Dimensions in Testimony

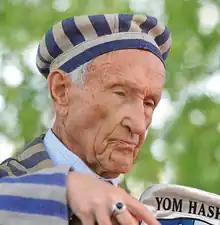
Edward Mosberg, who was interviewed in June 2018

Production for a single interview typically requires a 5-day process, in which the survivor is asked a series of questions, commonly within a rig that is able to film on green screen from multiple angles at once. Between 2013 and 2017, testimonies were filmed within a 116-camera dome at the Institute of Creative Technologies in Playa Vista, CA. In 2018, USC Shoah Foundation developed a mobile rig that allows production crews to travel around the world and film aging survivors in their hometowns volumetrically. Filming from multiple angles “future-proofs” the technology in the hopes that in the future, each testimony might be able to be projected as a hologram using projection display techniques that have yet to be invented.